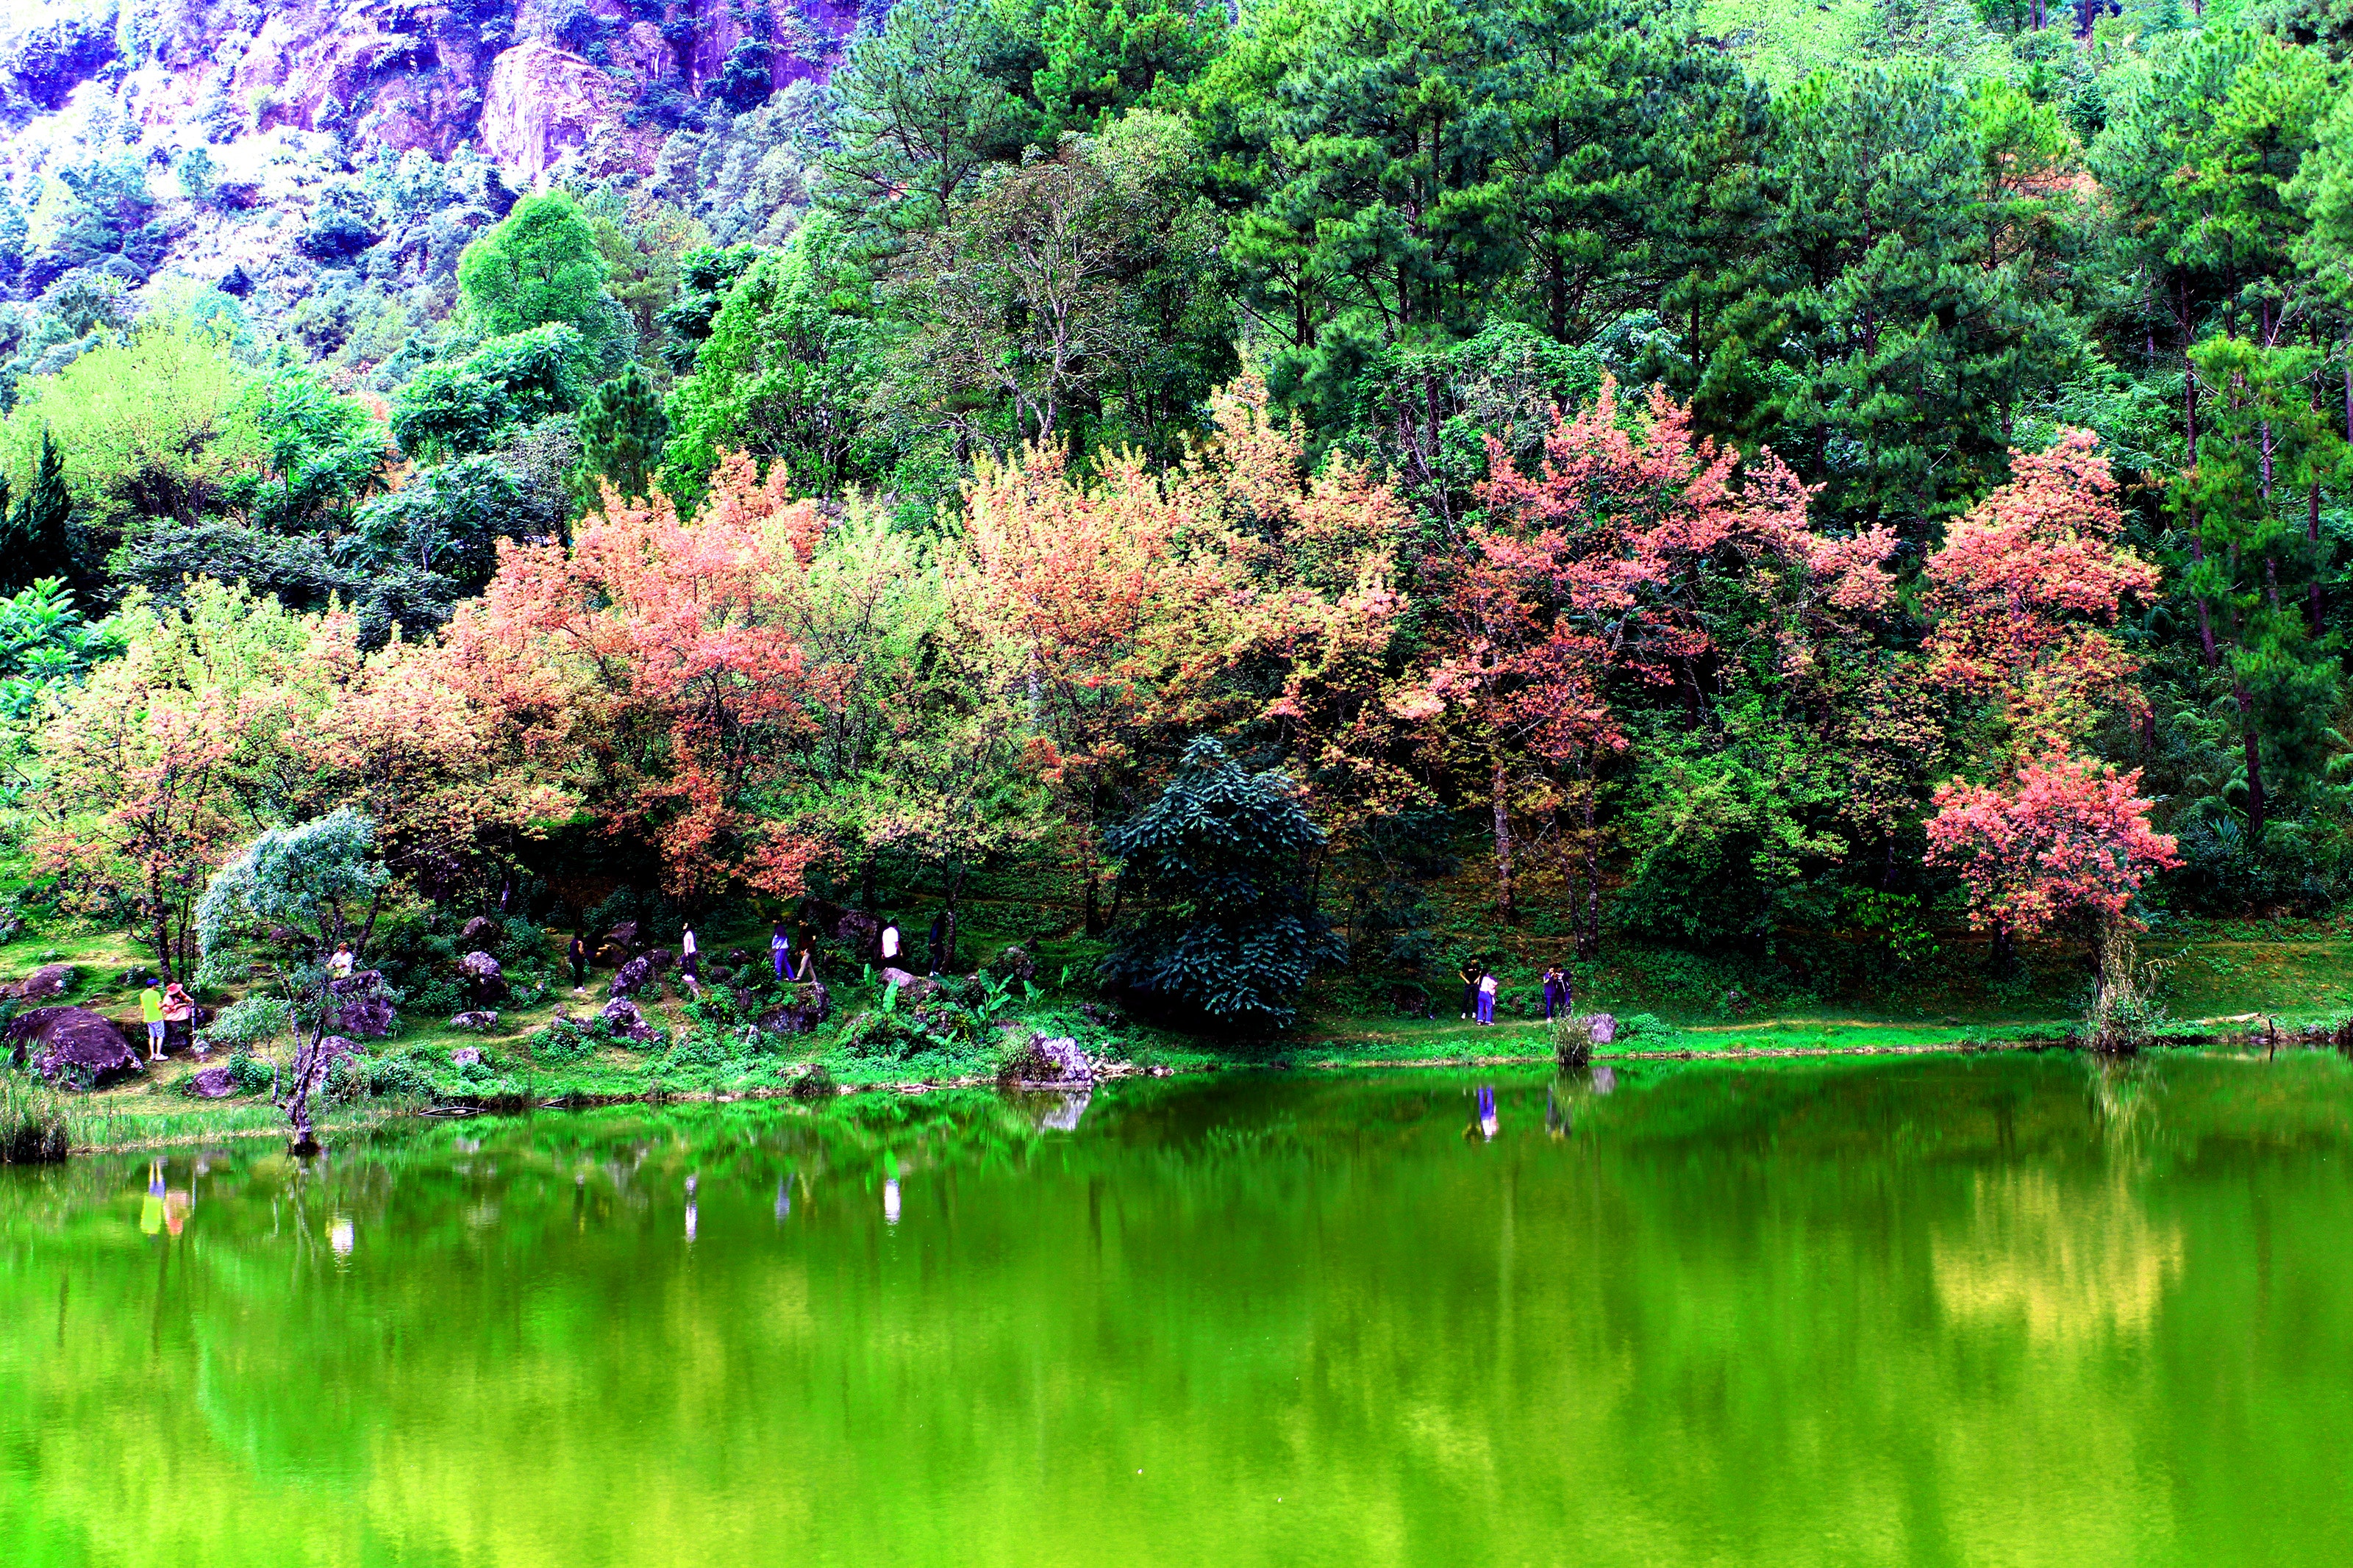
nature, natural landscape, vegetation, reflection, green, tree, water, pond, nature reserve, leaf, grass, natural environment, garden, plant, bank, spring, botany, biome, botanical garden, lake, watercourse, landscape, plant community, riparian forest, shrub, flower, branch, groundcover, river, forest, lacustrine plain, temperate broadleaf and mixed forest, landscaping, aquatic plant, theatrical scenery, bayou, perennial plant, grassland